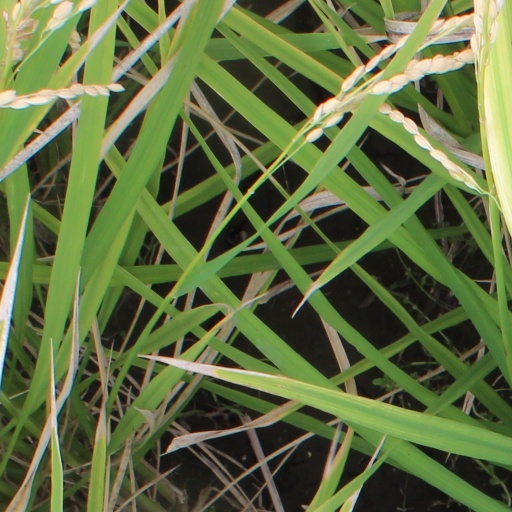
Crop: rice